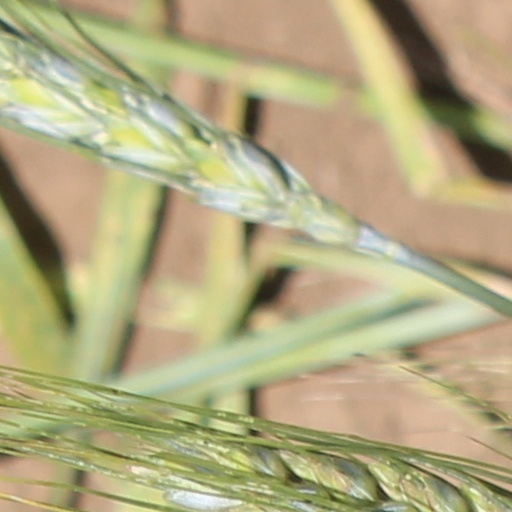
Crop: wheat